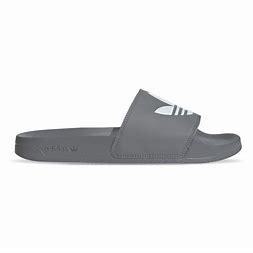
Brand: Adidas
Model: Adilette Lite